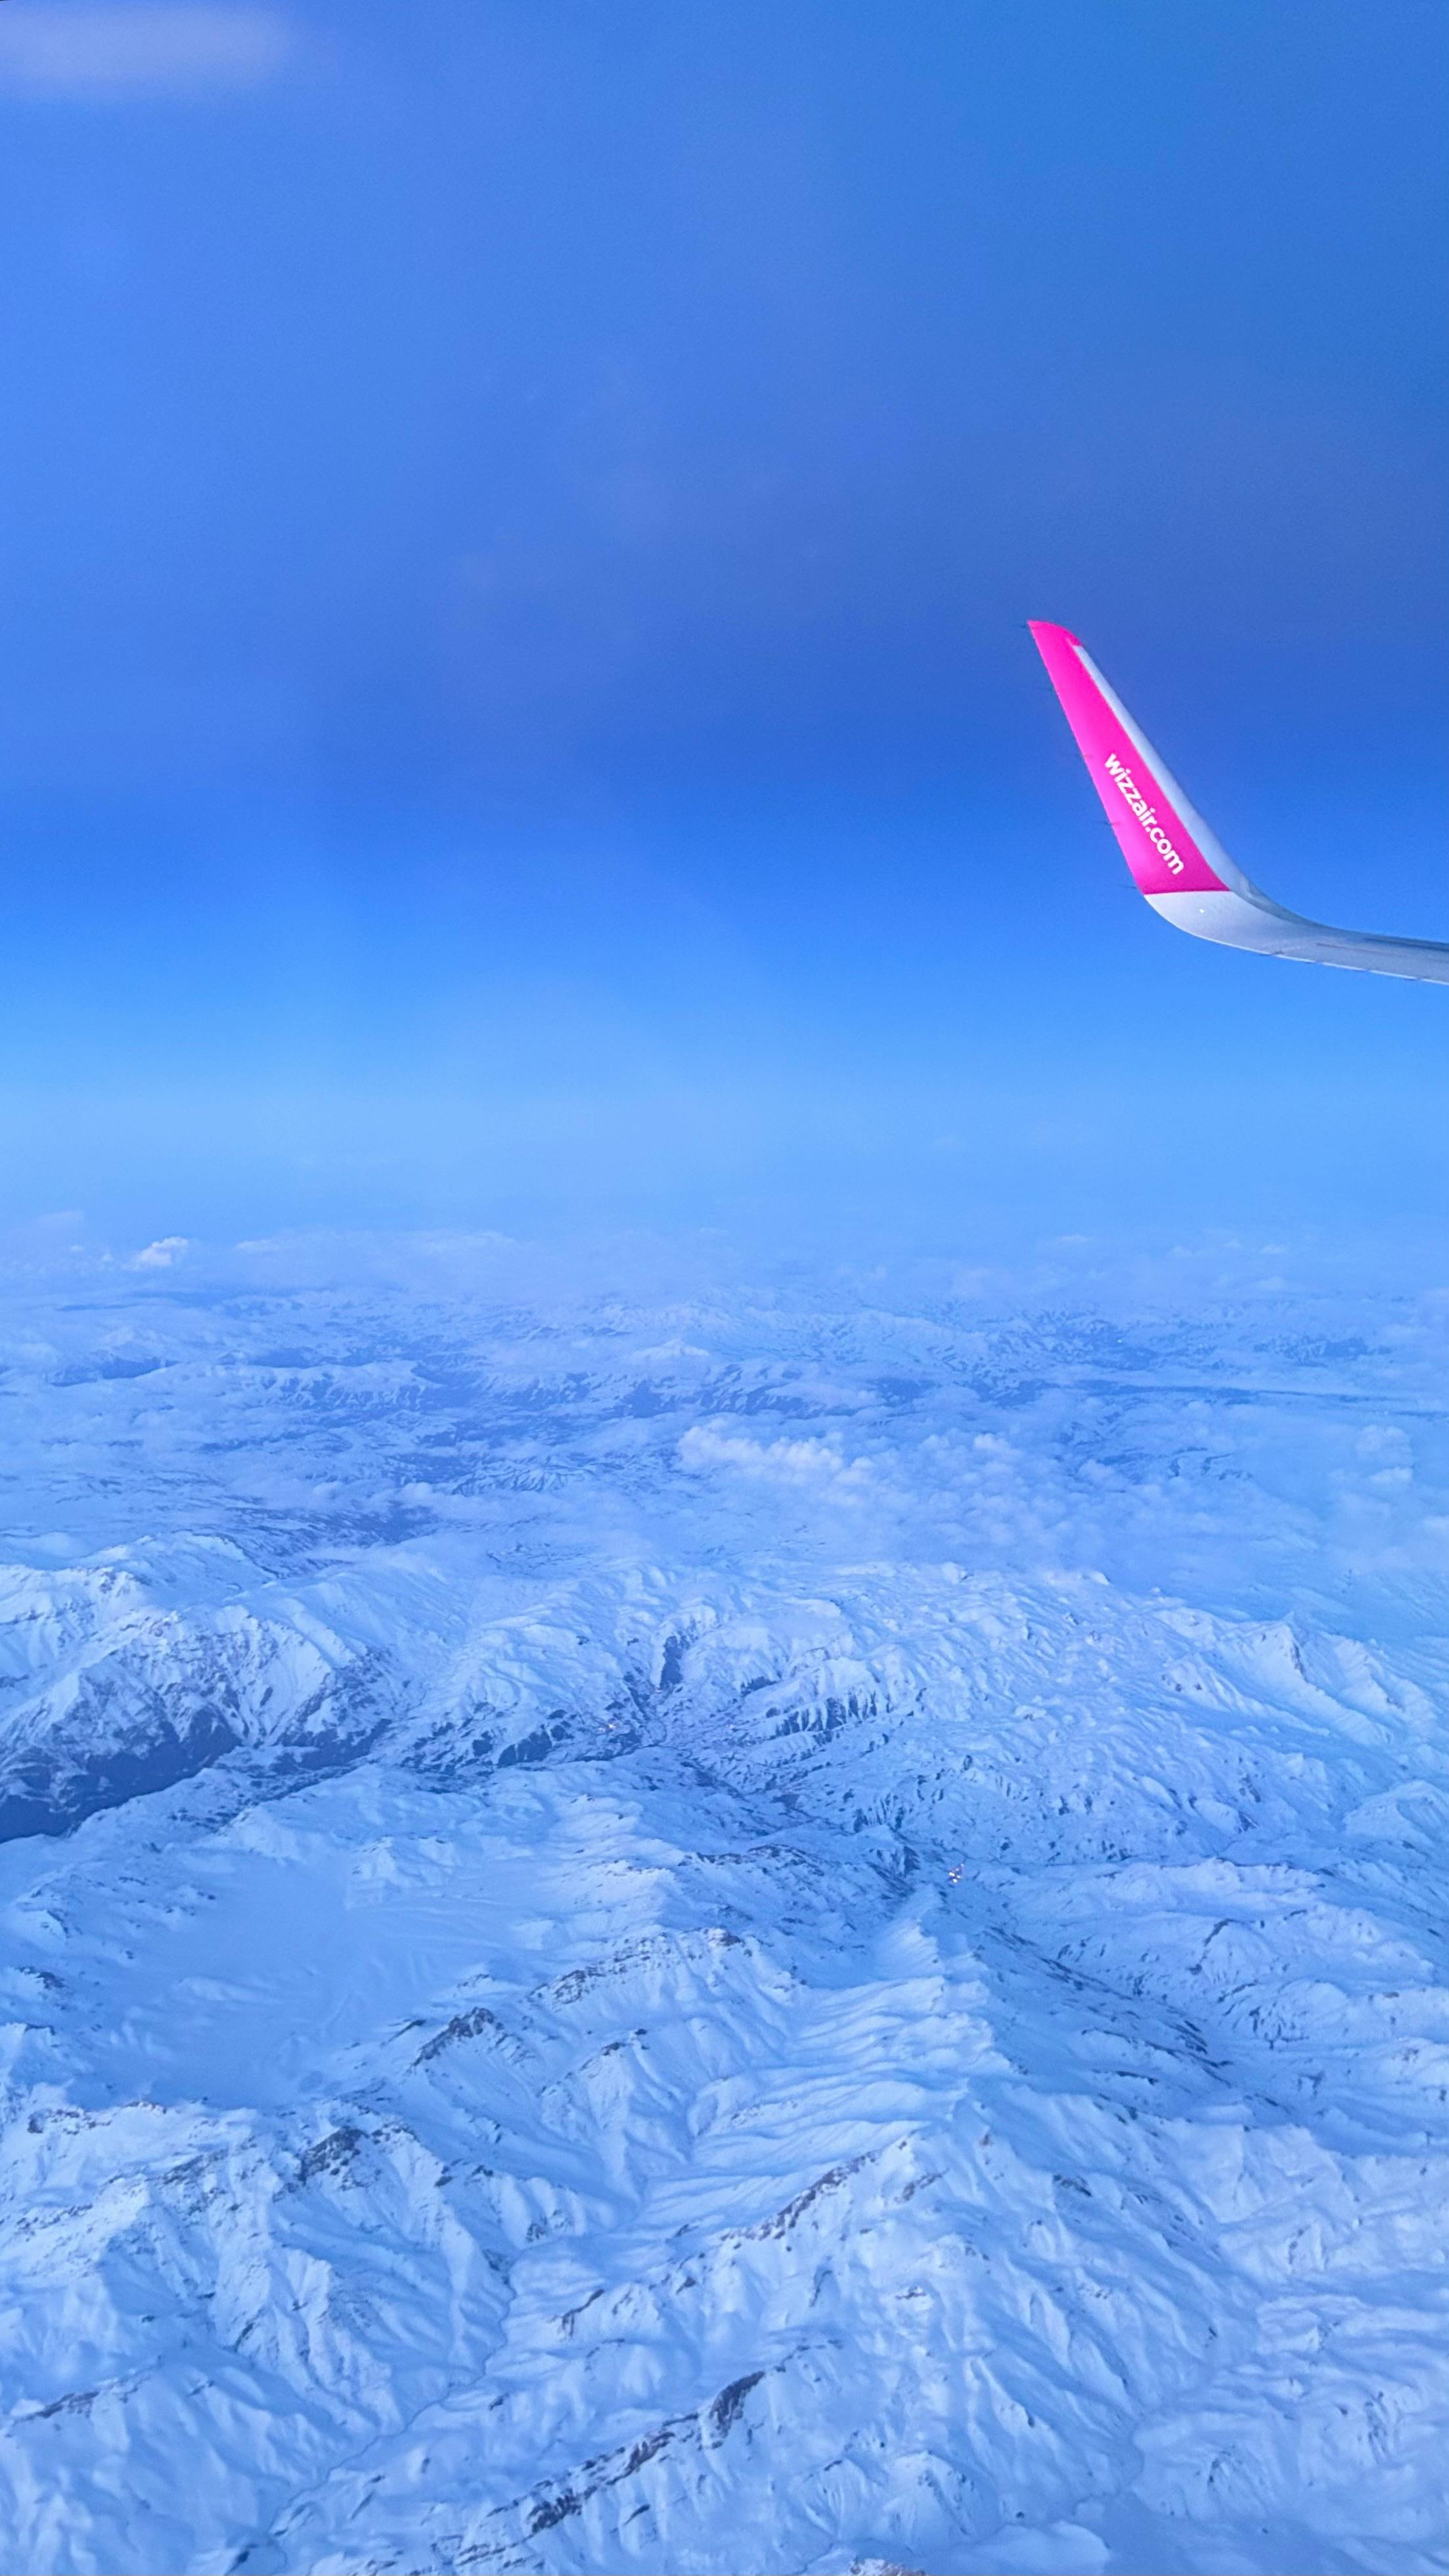
sky, cloud, water, snow, slope, air travel, ice cap, mountainous landforms, polar ice cap, landscape, mountain range, horizon, electric blue, wing, airline, cumulus, freezing, arctic ocean, winter, glacial landform, airliner, flap, aviation, massif, ocean, arctic, flight, wind wave, wind, glacier, astronomical object, aerospace engineering, aerial photography